Mahan-class destroyer

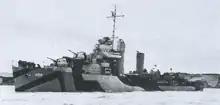
"Flusser" in June 1944, painted in disruptive camouflage

USS "Lamson" shipped out of Norfolk, Virginia, in June 1937 for San Diego, California, less than a year after her naval service began. She engaged in exercises and tactical training until sailing for Pearl Harbor in October 1939. For the next two years, "Lamson" continued training from her base in Hawaii. Following the attack on Pearl Harbor, she joined the post-attack efforts to search for the Japanese strike force. In February 1942 she became part of the newly formed ANZAC Squadron, consisting of Australian, New Zealand, and American warships in Suva, Fiji Islands. In March, she operated with the squadron as a cover group southeast of Papua New Guinea. In late November 1942, "Lamson" was assigned to Task Force 67 and took part in the Battle of Tassafaronga.